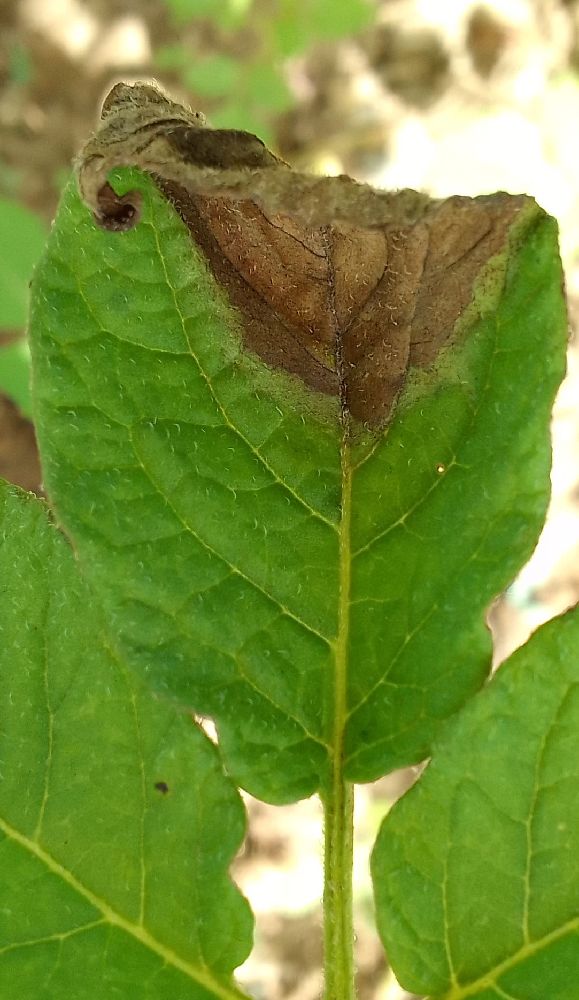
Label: Late blight